Medcezir

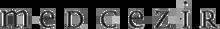

Medcezir ("Tide") is a Turkish teen drama series written by Ece Yörenç and Melek Gençoğlu. It is an adaptation of the American TV series "The O.C.", created by Josh Schwartz. The story revolves around Yaman Koper, a boy with a poor background and disturbed family life portrayed by Çağatay Ulusoy, and a rich girl named Mira Beylice, portrayed by Serenay Sarıkaya.